Pablo Parra

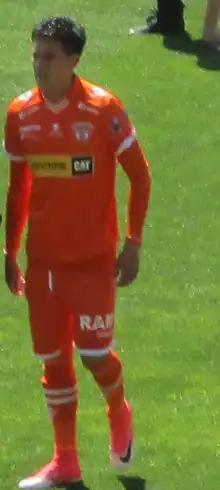
Parra with Cobreloa in 2017

Pablo Alejandro Parra Rubilar (born 23 July 1994) is a Chilean professional footballer who plays as a midfielder for Chilean Primera División club Palestino.